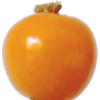
Label: physalis